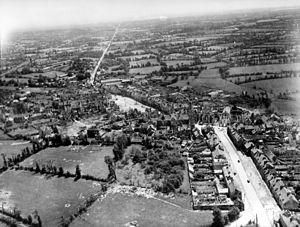
Vue aérienne de la zone du bocage autour des ruines de l'Haye-du-Puits. On peut distinguer en haut à droite du cliché le Havre de Saint-Germain-sur-Ay. De part et d'autres de la départemental, le bocage propre à la guerre de Haies de 1944. On distingue en zoomant les zones de combats (halo de fumée). Les Bloody Hill se trouvent également en haut à droite du cliché.
Le mont Castre, appelé aussi « mont Castré », est une montagne du massif armoricain. Elle est située dans le département de la Manche, sur les communes de Lithaire, du Plessis-Lastelle et de Gerville-la-Forêt. Il culmine à 130 m d'altitude. Chargé d'histoire, on y trouve des vestiges allant de la Préhistoire à la Seconde Guerre mondiale. Il fait partie d'un ensemble de petites montagnes encerclant la ville de La Haye-du-Puits et surnommé « clos du Cotentin ».
Saint-Germain-sur-Ay est une commune française, située dans le département de la Manche en région Normandie, peuplée de 909 habitants.
La bataille de La Haye-du-Puits est un combat entre les forces allemandes et américaines ayant eu lieu lors de la bataille des Haies en juillet 1944 dans le nord du Cotentin.
La bataille des Haies est le nom donné à une phase de la bataille de Normandie qui implique majoritairement l'armée américaine face aux troupes allemandes, du 13 juin, quelques jours après le débarquement, jusqu'au 24 juillet 1944, début de l'Opération Cobra. Cette bataille se déroule dans le bocage normand marqué par ses innombrables haies, d'où le nom que lui donneront après la guerre les historiens.